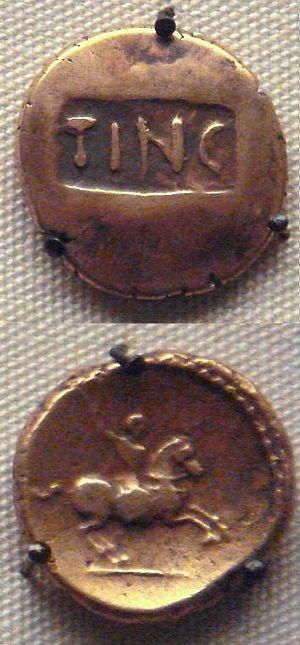
Tincomarus était un des rois des Atrébates durant l'âge du fer.
Les Atrébates étaient un peuple celte de Gaule belgique, dont une partie s’est installée dans l’île de Bretagne. Les Atrébates étaient de langue celtique.
Cet article a pour vocation de servir d'index des peuples celtes ou à caractère celtique.